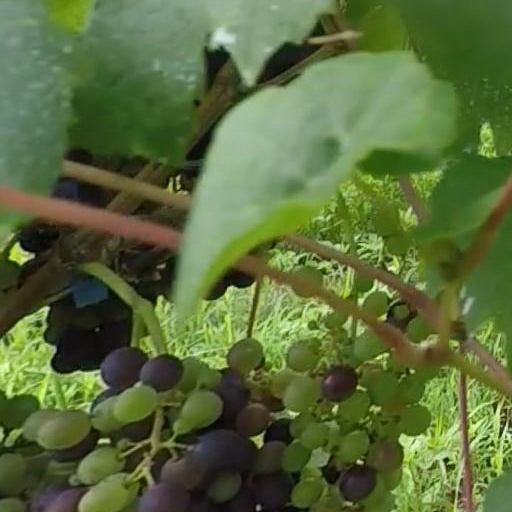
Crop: grape